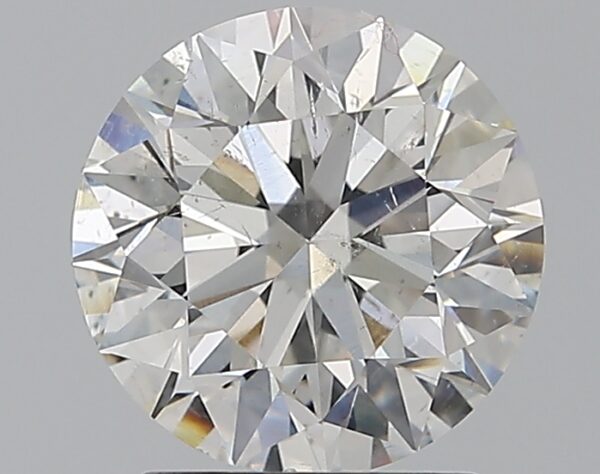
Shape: round
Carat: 1.79
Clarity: SI2
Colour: G
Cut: EX
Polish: EX
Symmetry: EX
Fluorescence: N
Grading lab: GIA
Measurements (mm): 7.64 x 7.7 x 4.87